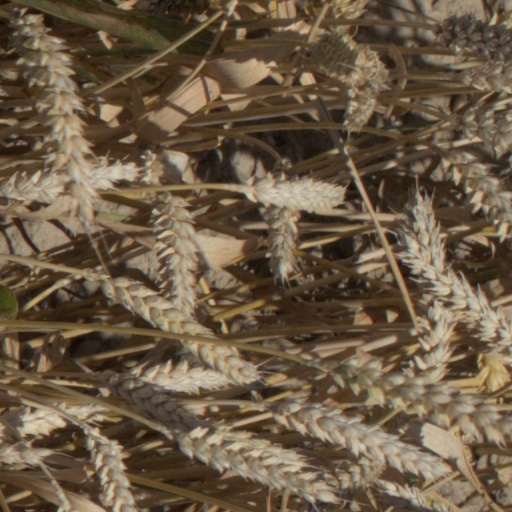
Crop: wheat